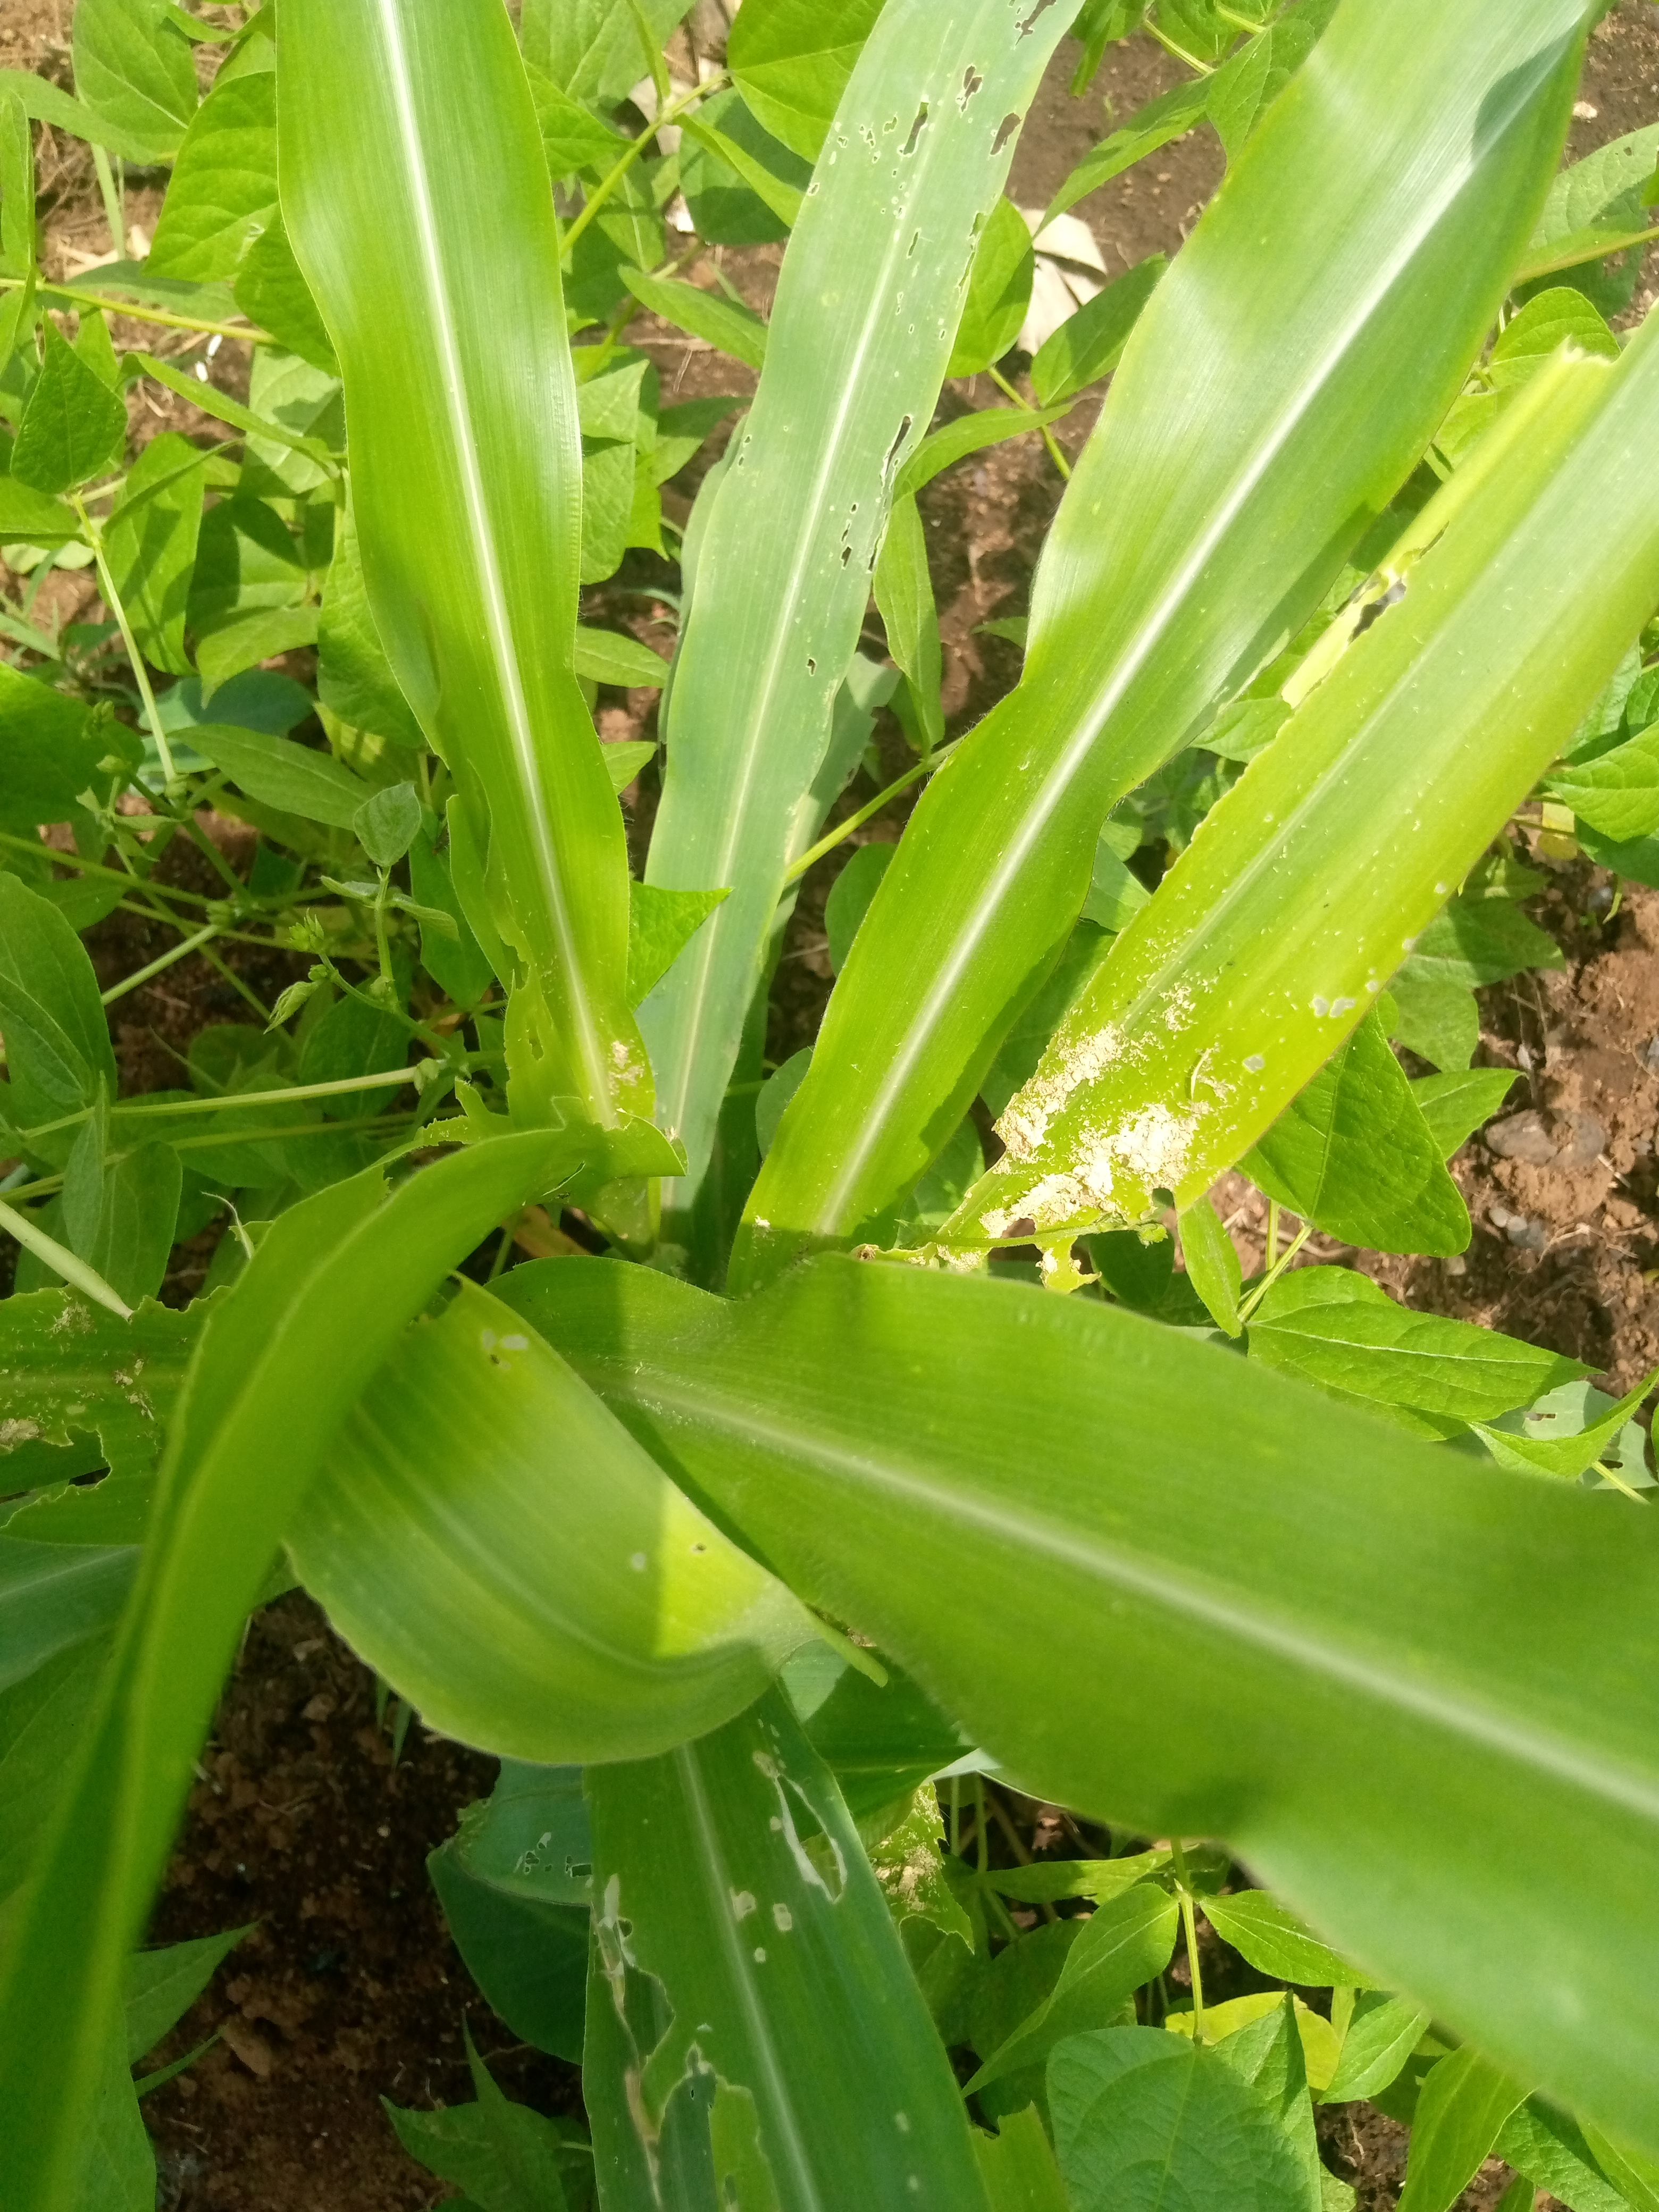
Label: spodoptera_frugiperda